Murmansk

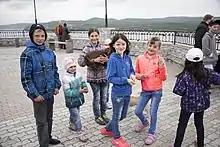
Children in Murmansk

Murmansk experiences a subarctic climate (Köppen "Dfc"), with long and cold (though average by arctic standards) winters and short, cool summers. In the city, freezing temperatures are routinely experienced from October to May. Average temperatures exceed 0 degrees Celsius only from May through October. The average low during the coldest part of the year in Murmansk is approximately . However, temperatures routinely plunge below during the winter.